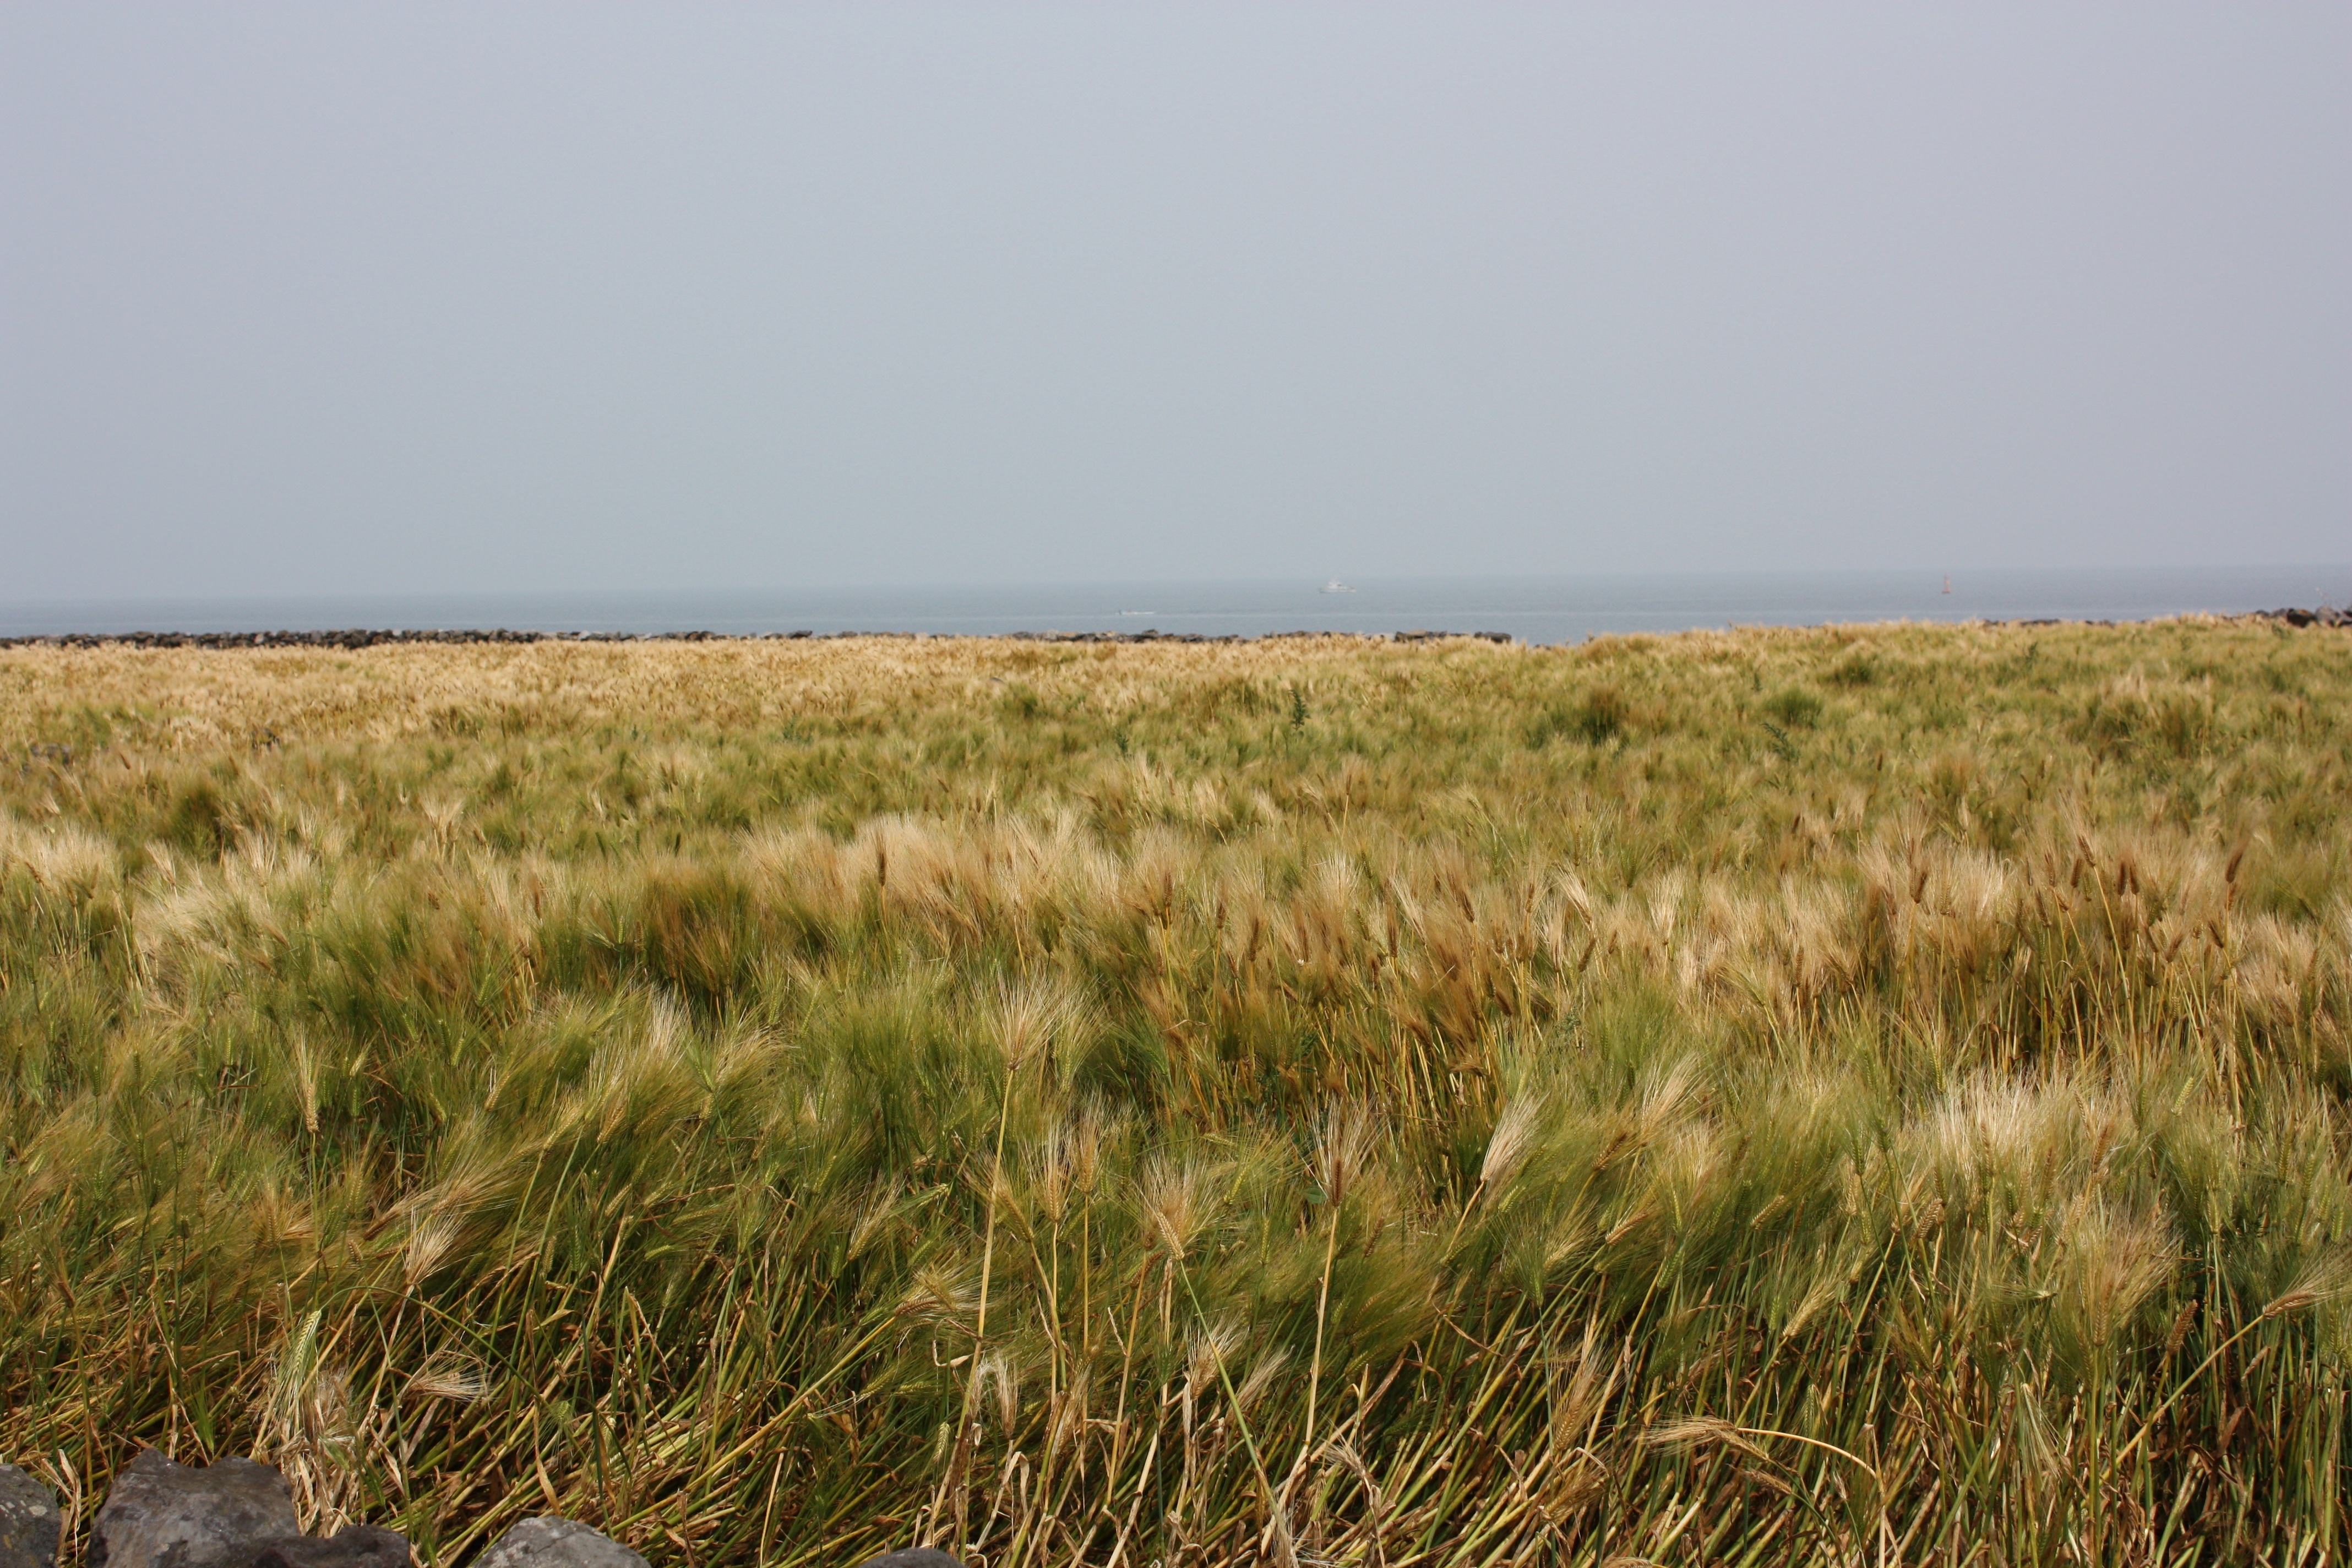
sea, coast, grass, sand, horizon, marsh, field, meadow, prairie, shore, reed, terrain, savanna, plain, grassland, wetland, bog, habitat, ecosystem, steppe, salt marsh, jeju island, natural environment, geographical feature, grass family, ecoregion